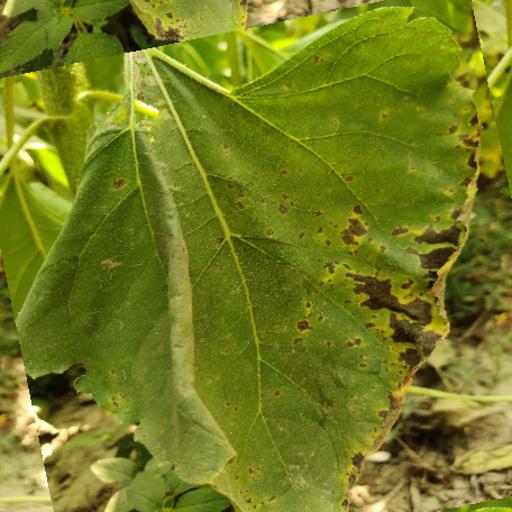
Label: Downy_mildew